François Huguet

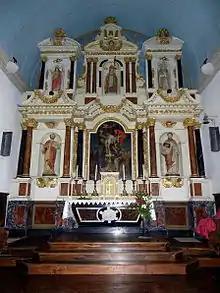

Son-in-law of François Houdault, in 1686, he took over the general layout of the Laval altarpieces of the Corbineau and Houdault families in Boistrudan. For Jacques Salbert, it is possible that the main altar of the also belongs to his work.